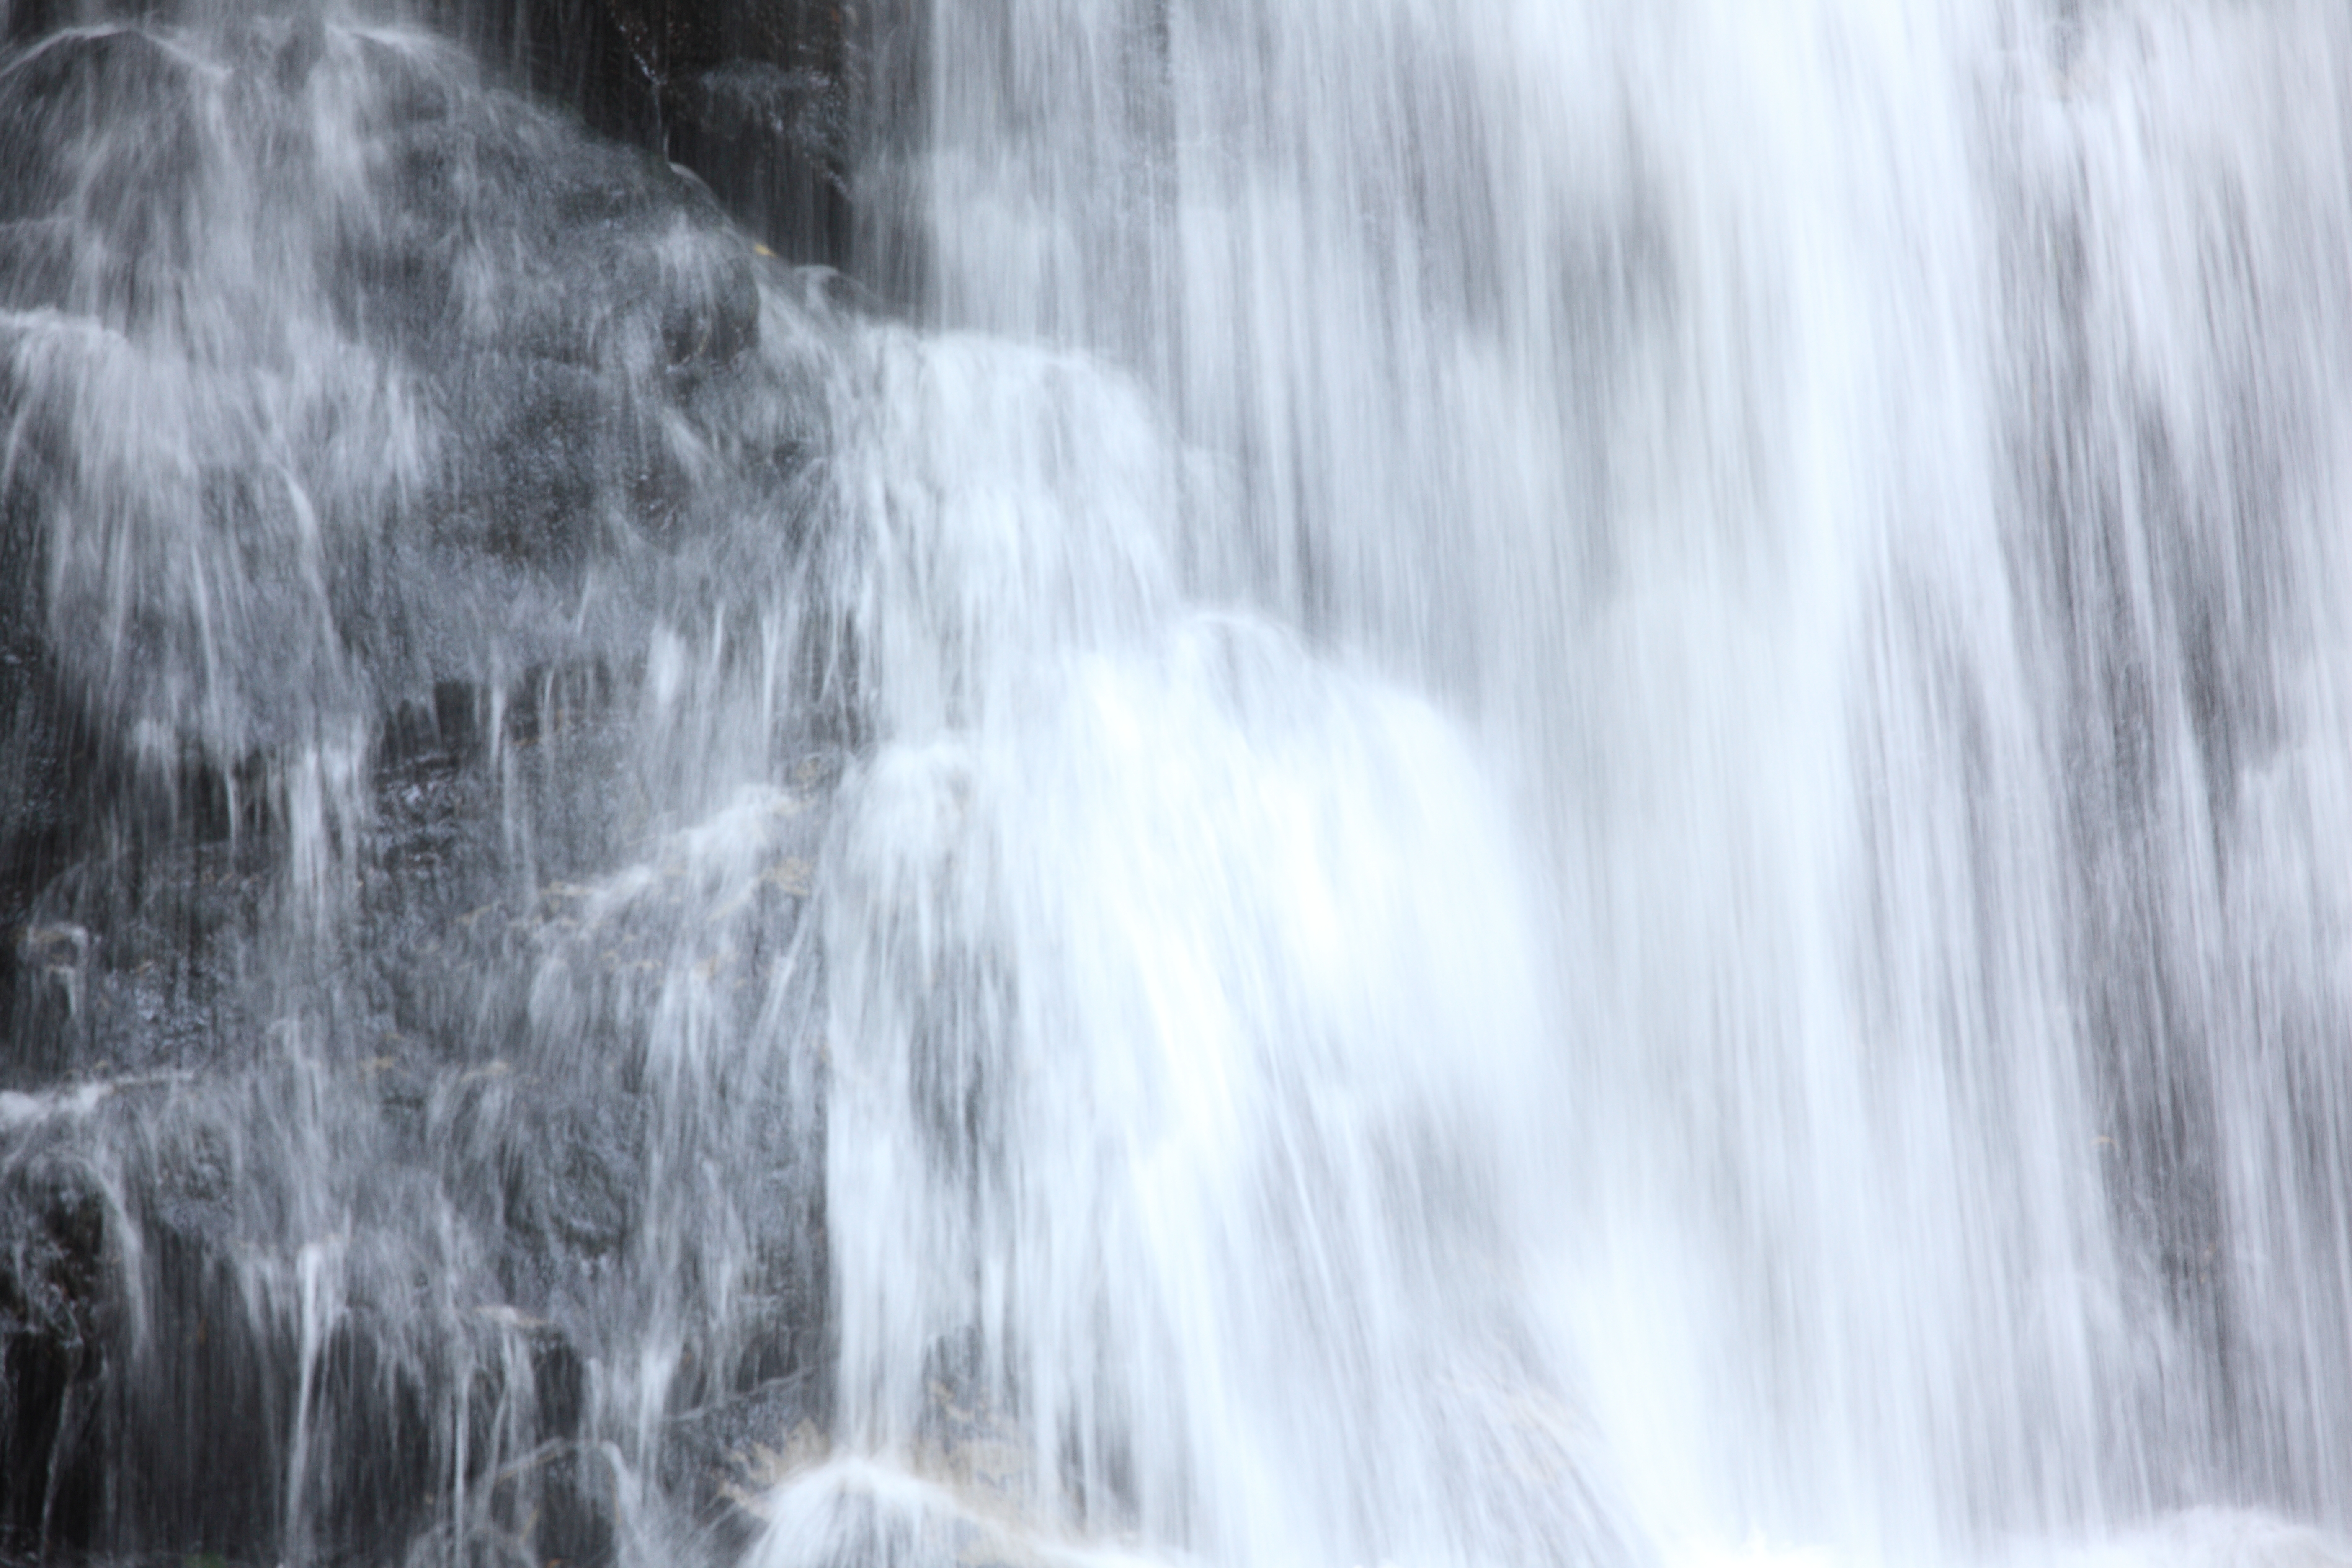
water, nature, waterfall, stream, high, body of water, cool image, 5d, wasserfall, hires, markii, water feature, watercourse, hi, res, resolution, chiba, ohtaki, isumi, maboroshinotaki, freezing, atmospheric phenomenon